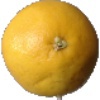
Label: Grapefruit White 1